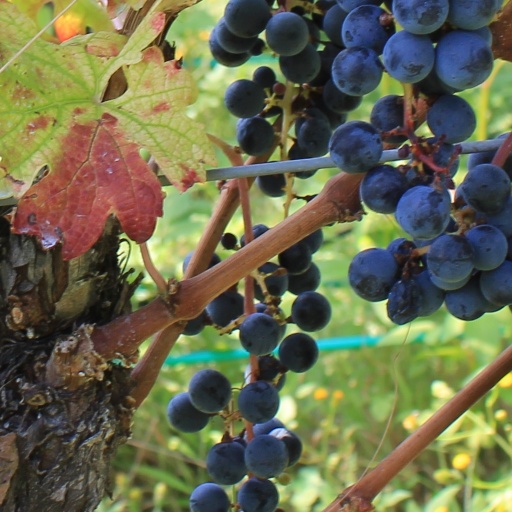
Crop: grape